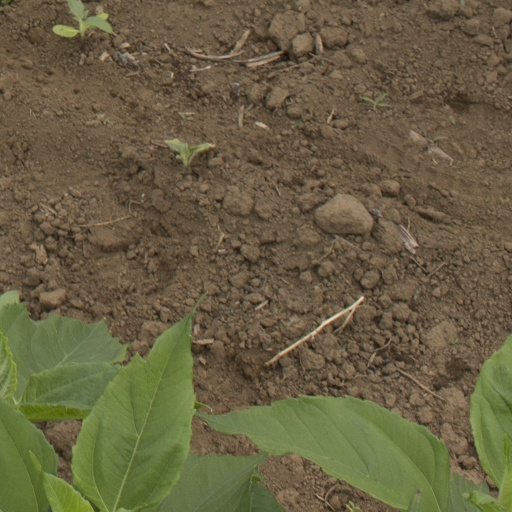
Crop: Jerusalem artichoke